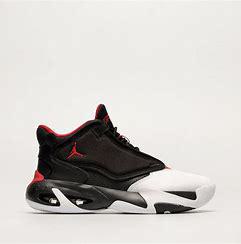
Brand: Jordan
Model: Max Aura 4